Punch (magazine)

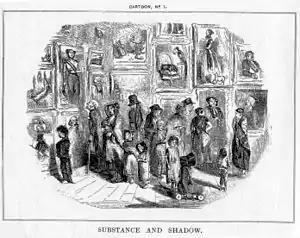
John Leech, "Substance and Shadow" (1843), published as "Cartoon, No. 1"

The term "cartoon" to refer to comic drawings was first used in "Punch" in 1843, when the Houses of Parliament were to be decorated with murals, and "cartoons" for the mural were displayed for the public; the term "cartoon" then meant a finished preliminary sketch on a large piece of cardboard, or in Italian. "Punch" humorously appropriated the term to refer to its political cartoons, and the popularity of the "Punch" cartoons led to the term's widespread use.